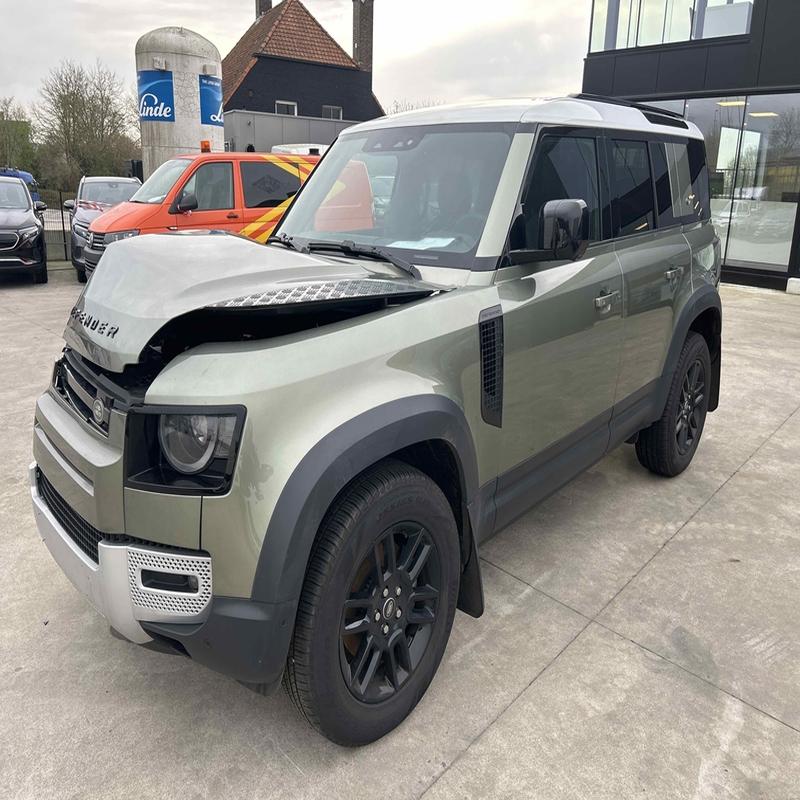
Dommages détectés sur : capot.
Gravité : mineur